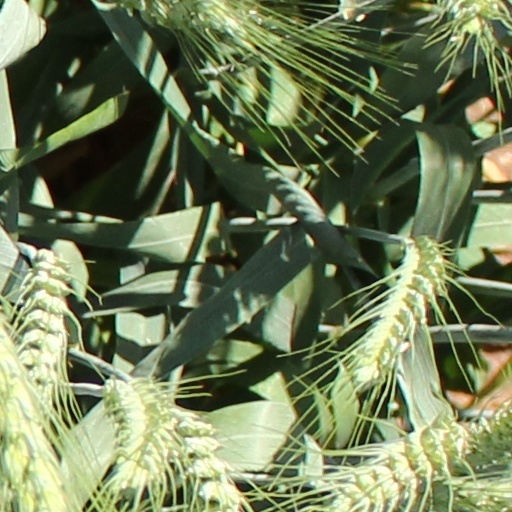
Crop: wheat